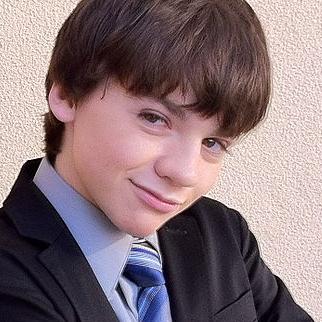
Age: 15